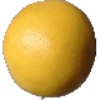
Label: white_grapefruit